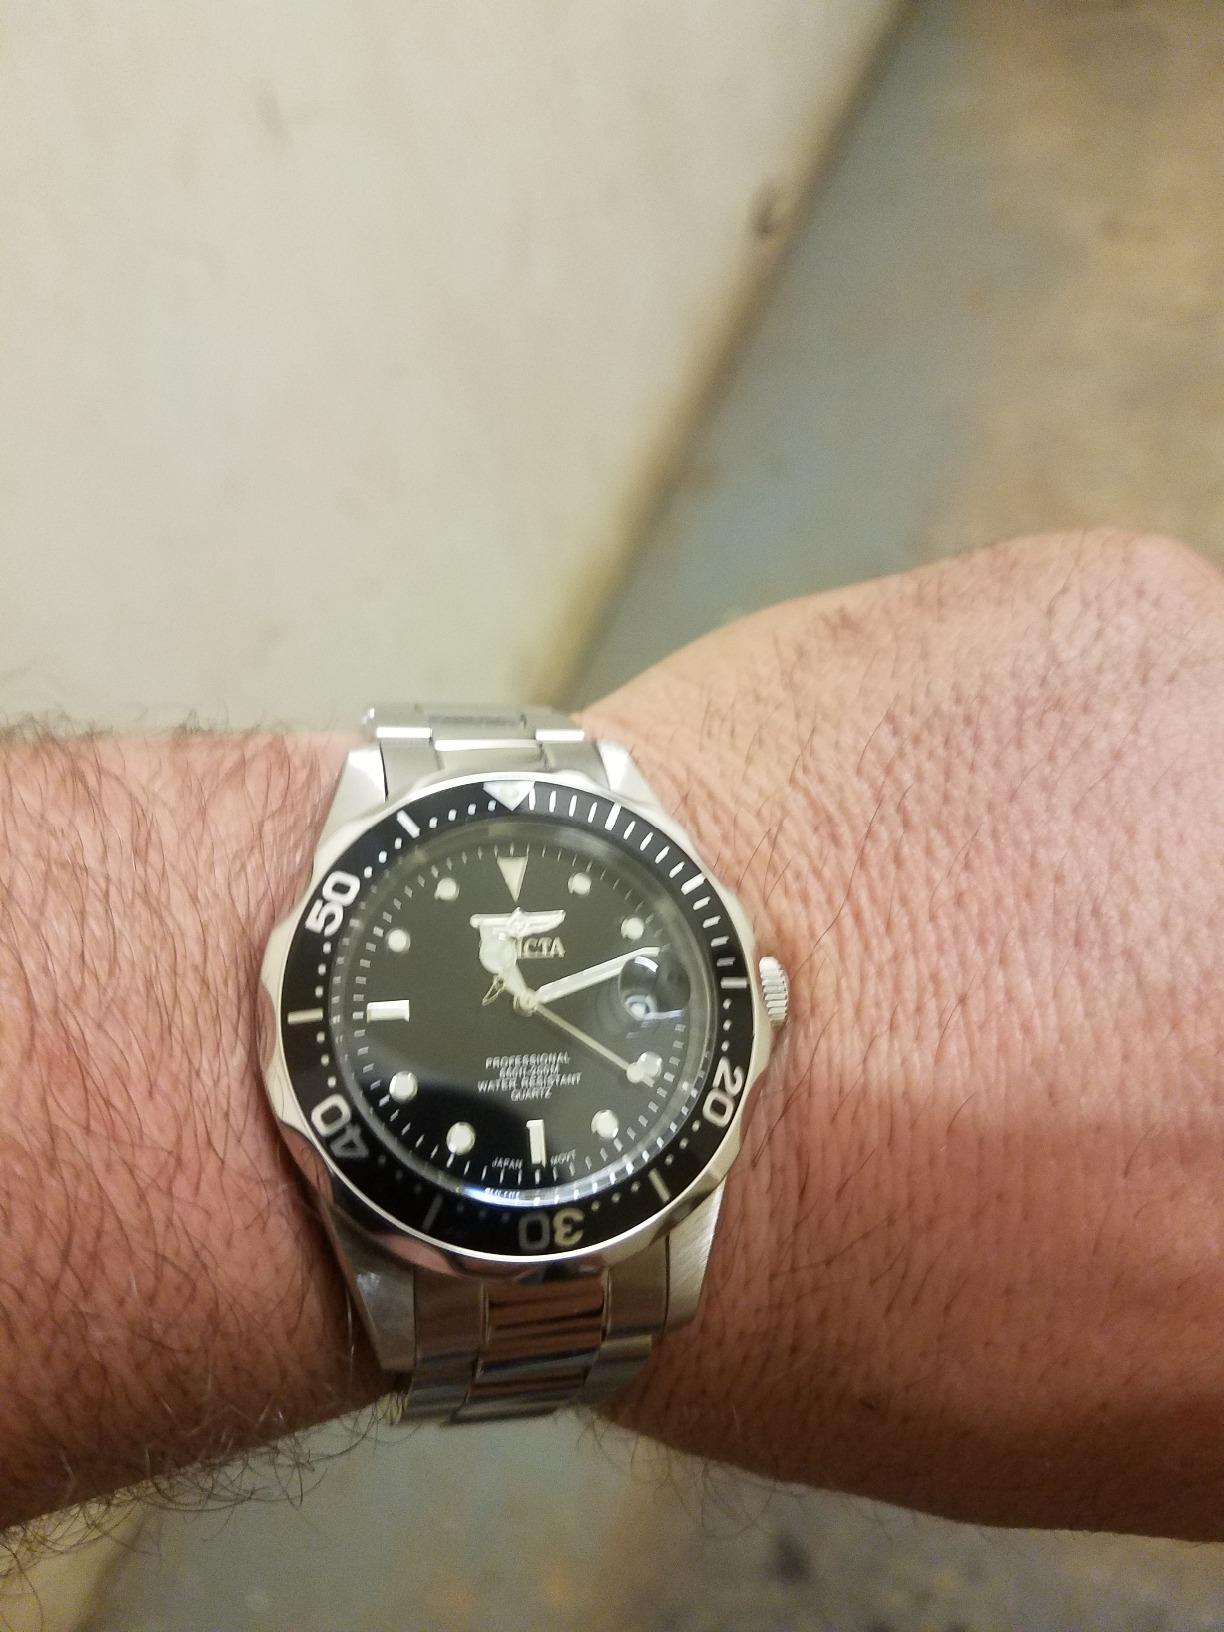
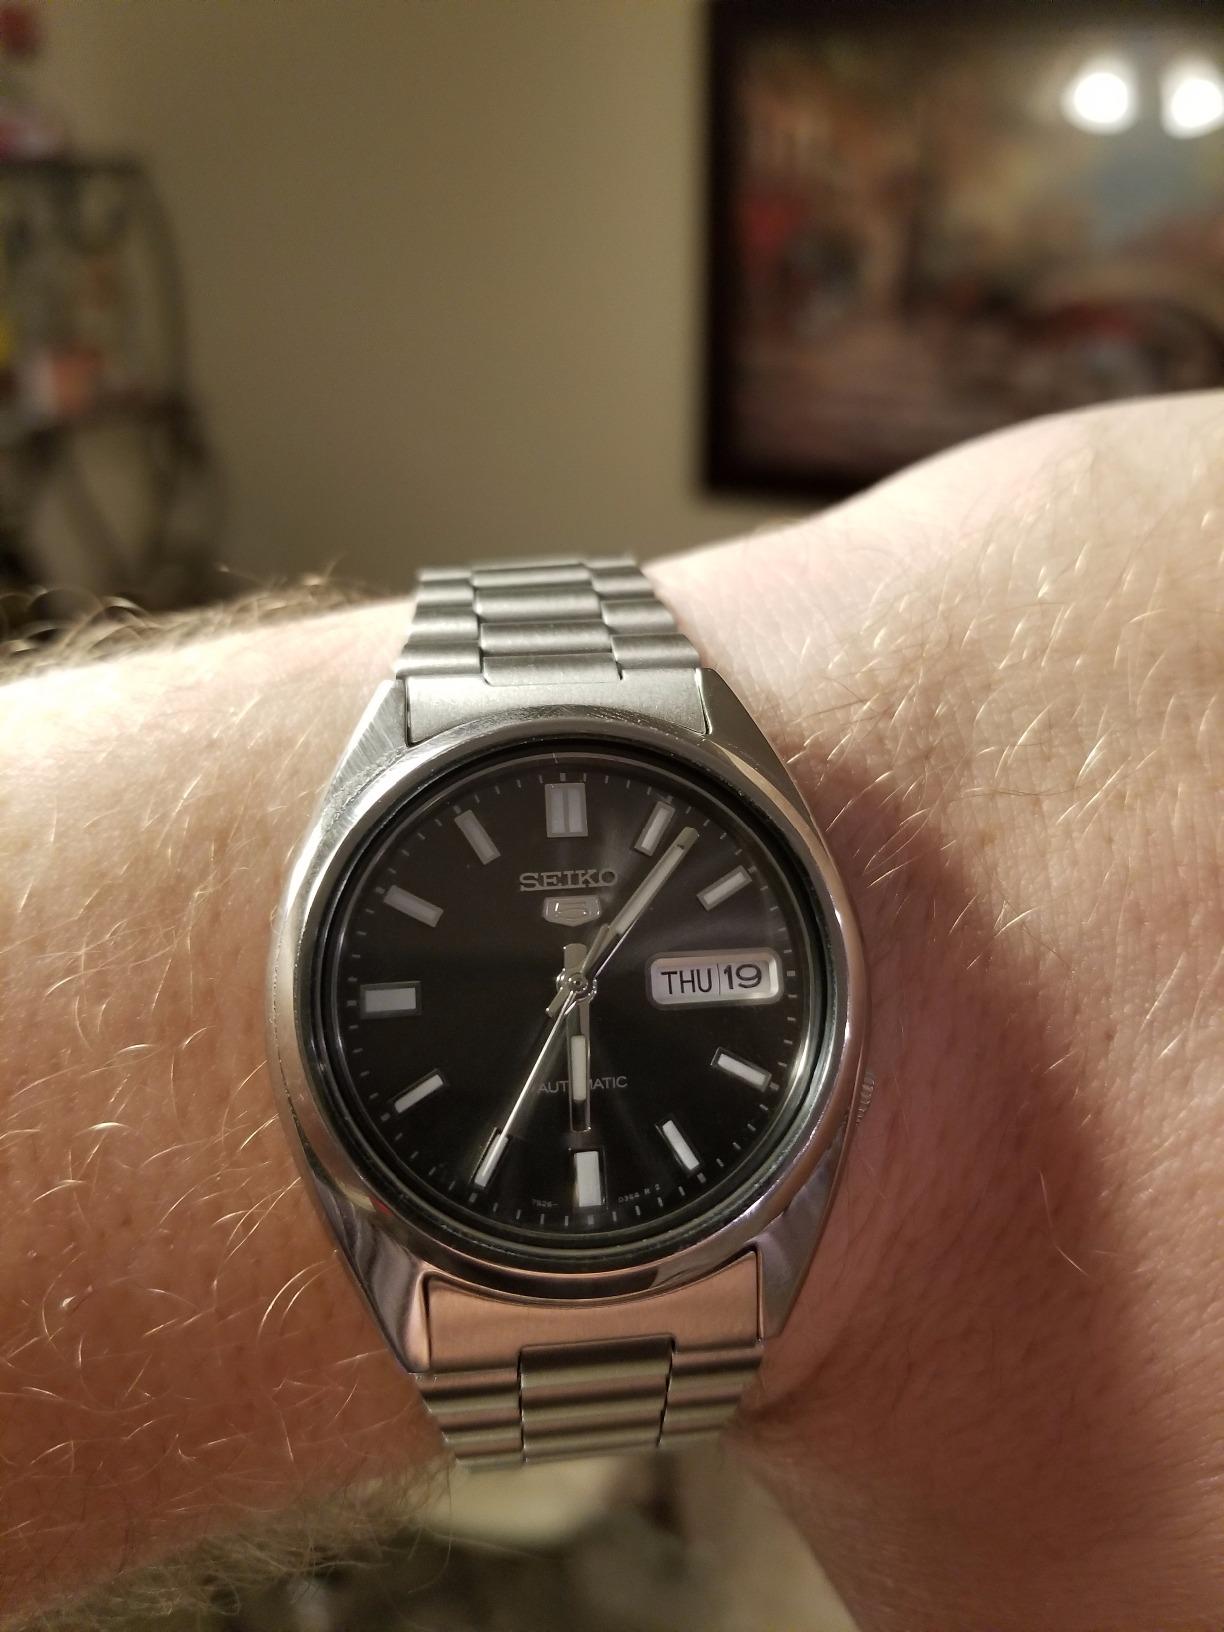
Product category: accessories_watch
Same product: no